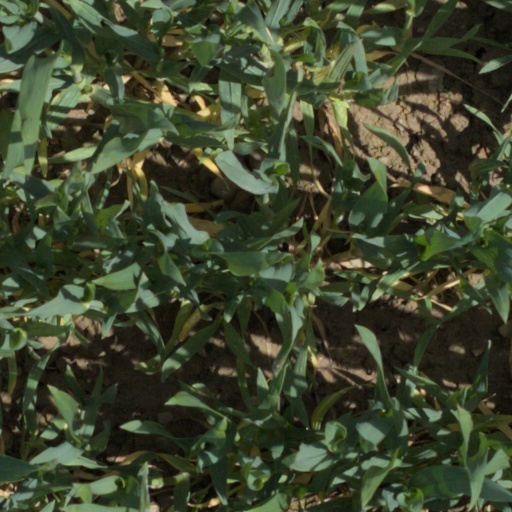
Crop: wheat